M25 motorway

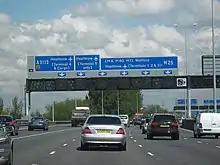
Near Heathrow Airport, the M25 is six lanes wide in each direction.

The M25 was initially popular with the public. In the 1987 general election, the Conservatives won in every constituency that the motorway passed through, in particular gaining Thurrock from Labour. Coach tours were organised for a trip around the new road. However, it quickly became apparent that the M25 suffered from chronic congestion. A report in "The Economist" said it "had taken 70 years to plan [the motorway], 12 to build it and just one to find it was inadequate". Thatcher rebuked the negative response, calling it "carping and criticism".